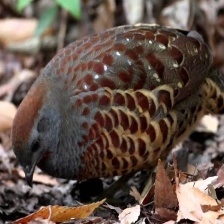
Species: CHINESE BAMBOO PARTRIDGE
Scientific name: BAMBUSICOLA THORACICUS
ImageNet parent category: partridge